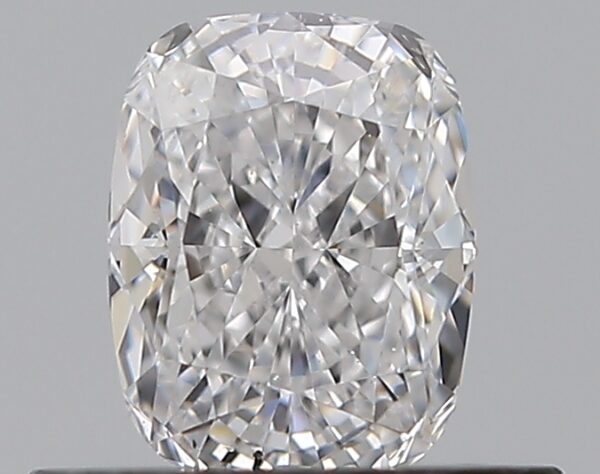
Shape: cushion
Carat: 0.51
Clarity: SI1
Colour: D
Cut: EX
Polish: EX
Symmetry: EX
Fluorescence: N
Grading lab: GIA
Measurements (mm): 5.25 x 4.09 x 2.75